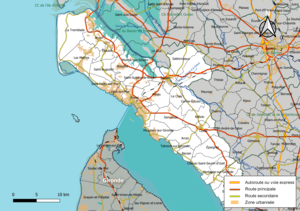
Carte géographique de la Communauté d'agglomération Royan Atlantique, département de la Charente-Maritime, France. Composition au 1er janvier 2019.
La Communauté d'agglomération Royan Atlantique est une communauté d'agglomération française, située dans le département de la Charente-Maritime et la région Nouvelle-Aquitaine.